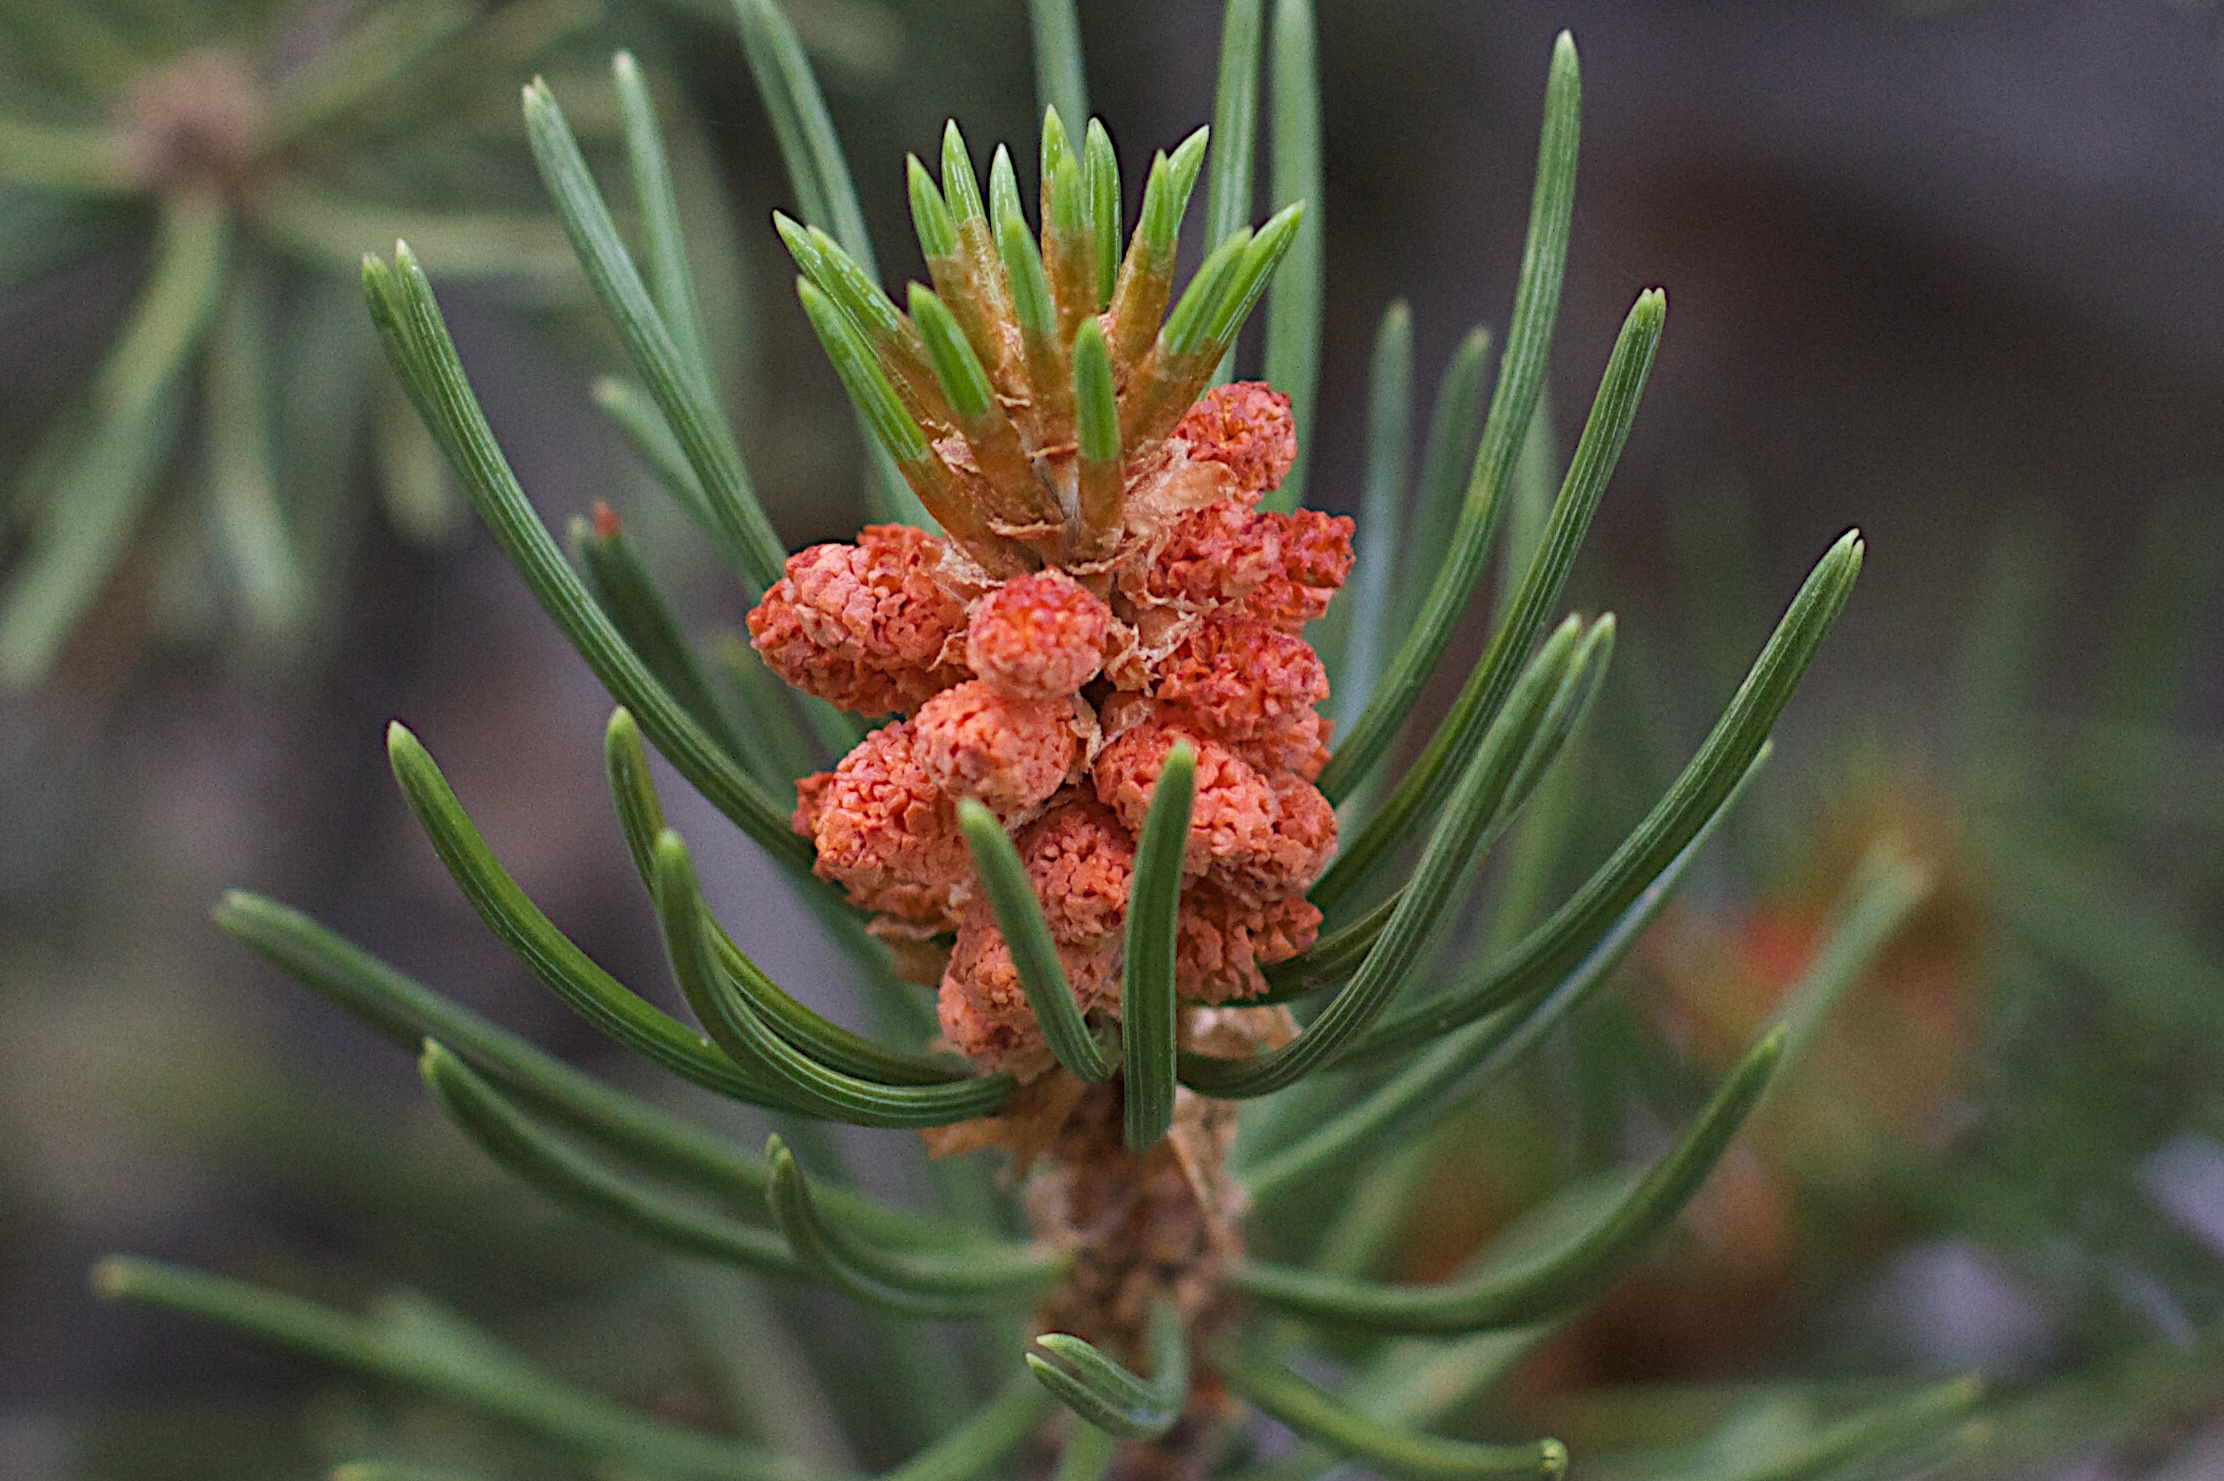
tree, plant, leaf, flower, herb, evergreen, botany, fir, flora, wildflower, conifer, spruce, shrub, larch, macro photography, flowering plant, grevillea, woody plant, land plant, proteales, castilleja, protea family